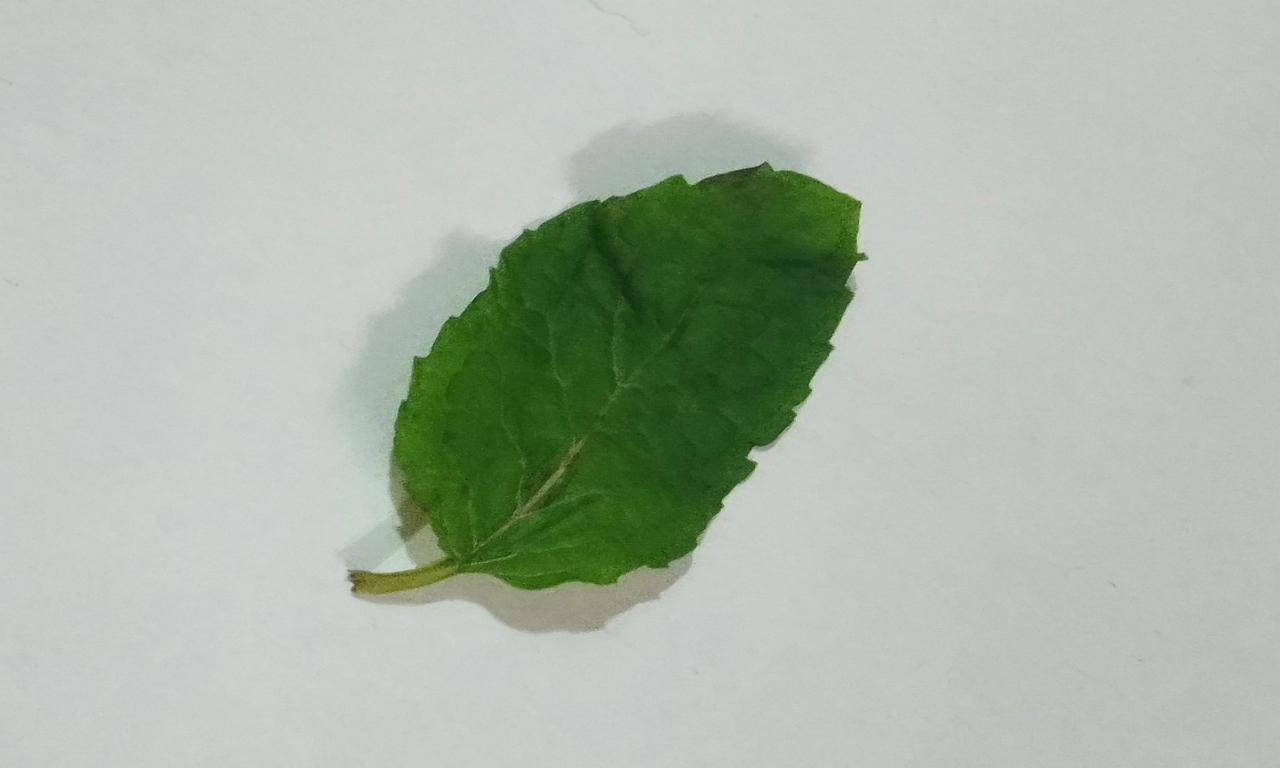
Label: Fresh